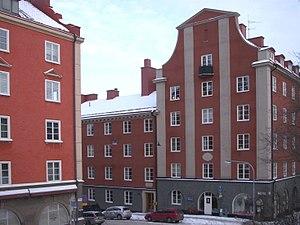
Röda bergen est un quartier du centre de Stockholm en Suède. Situé au nord-ouest de Norrmalm, il est particulièrement emblématique de l'idéal urbain des années 1920. Ses immeubles délimitent de vastes zones verdoyantes, qui constituent une réponse citadine aux villes-jardins du début du XXᵉ siècle. La construction de la cité s'est associée à des considérations humanistes pour créer un environnement urbain de grande qualité.